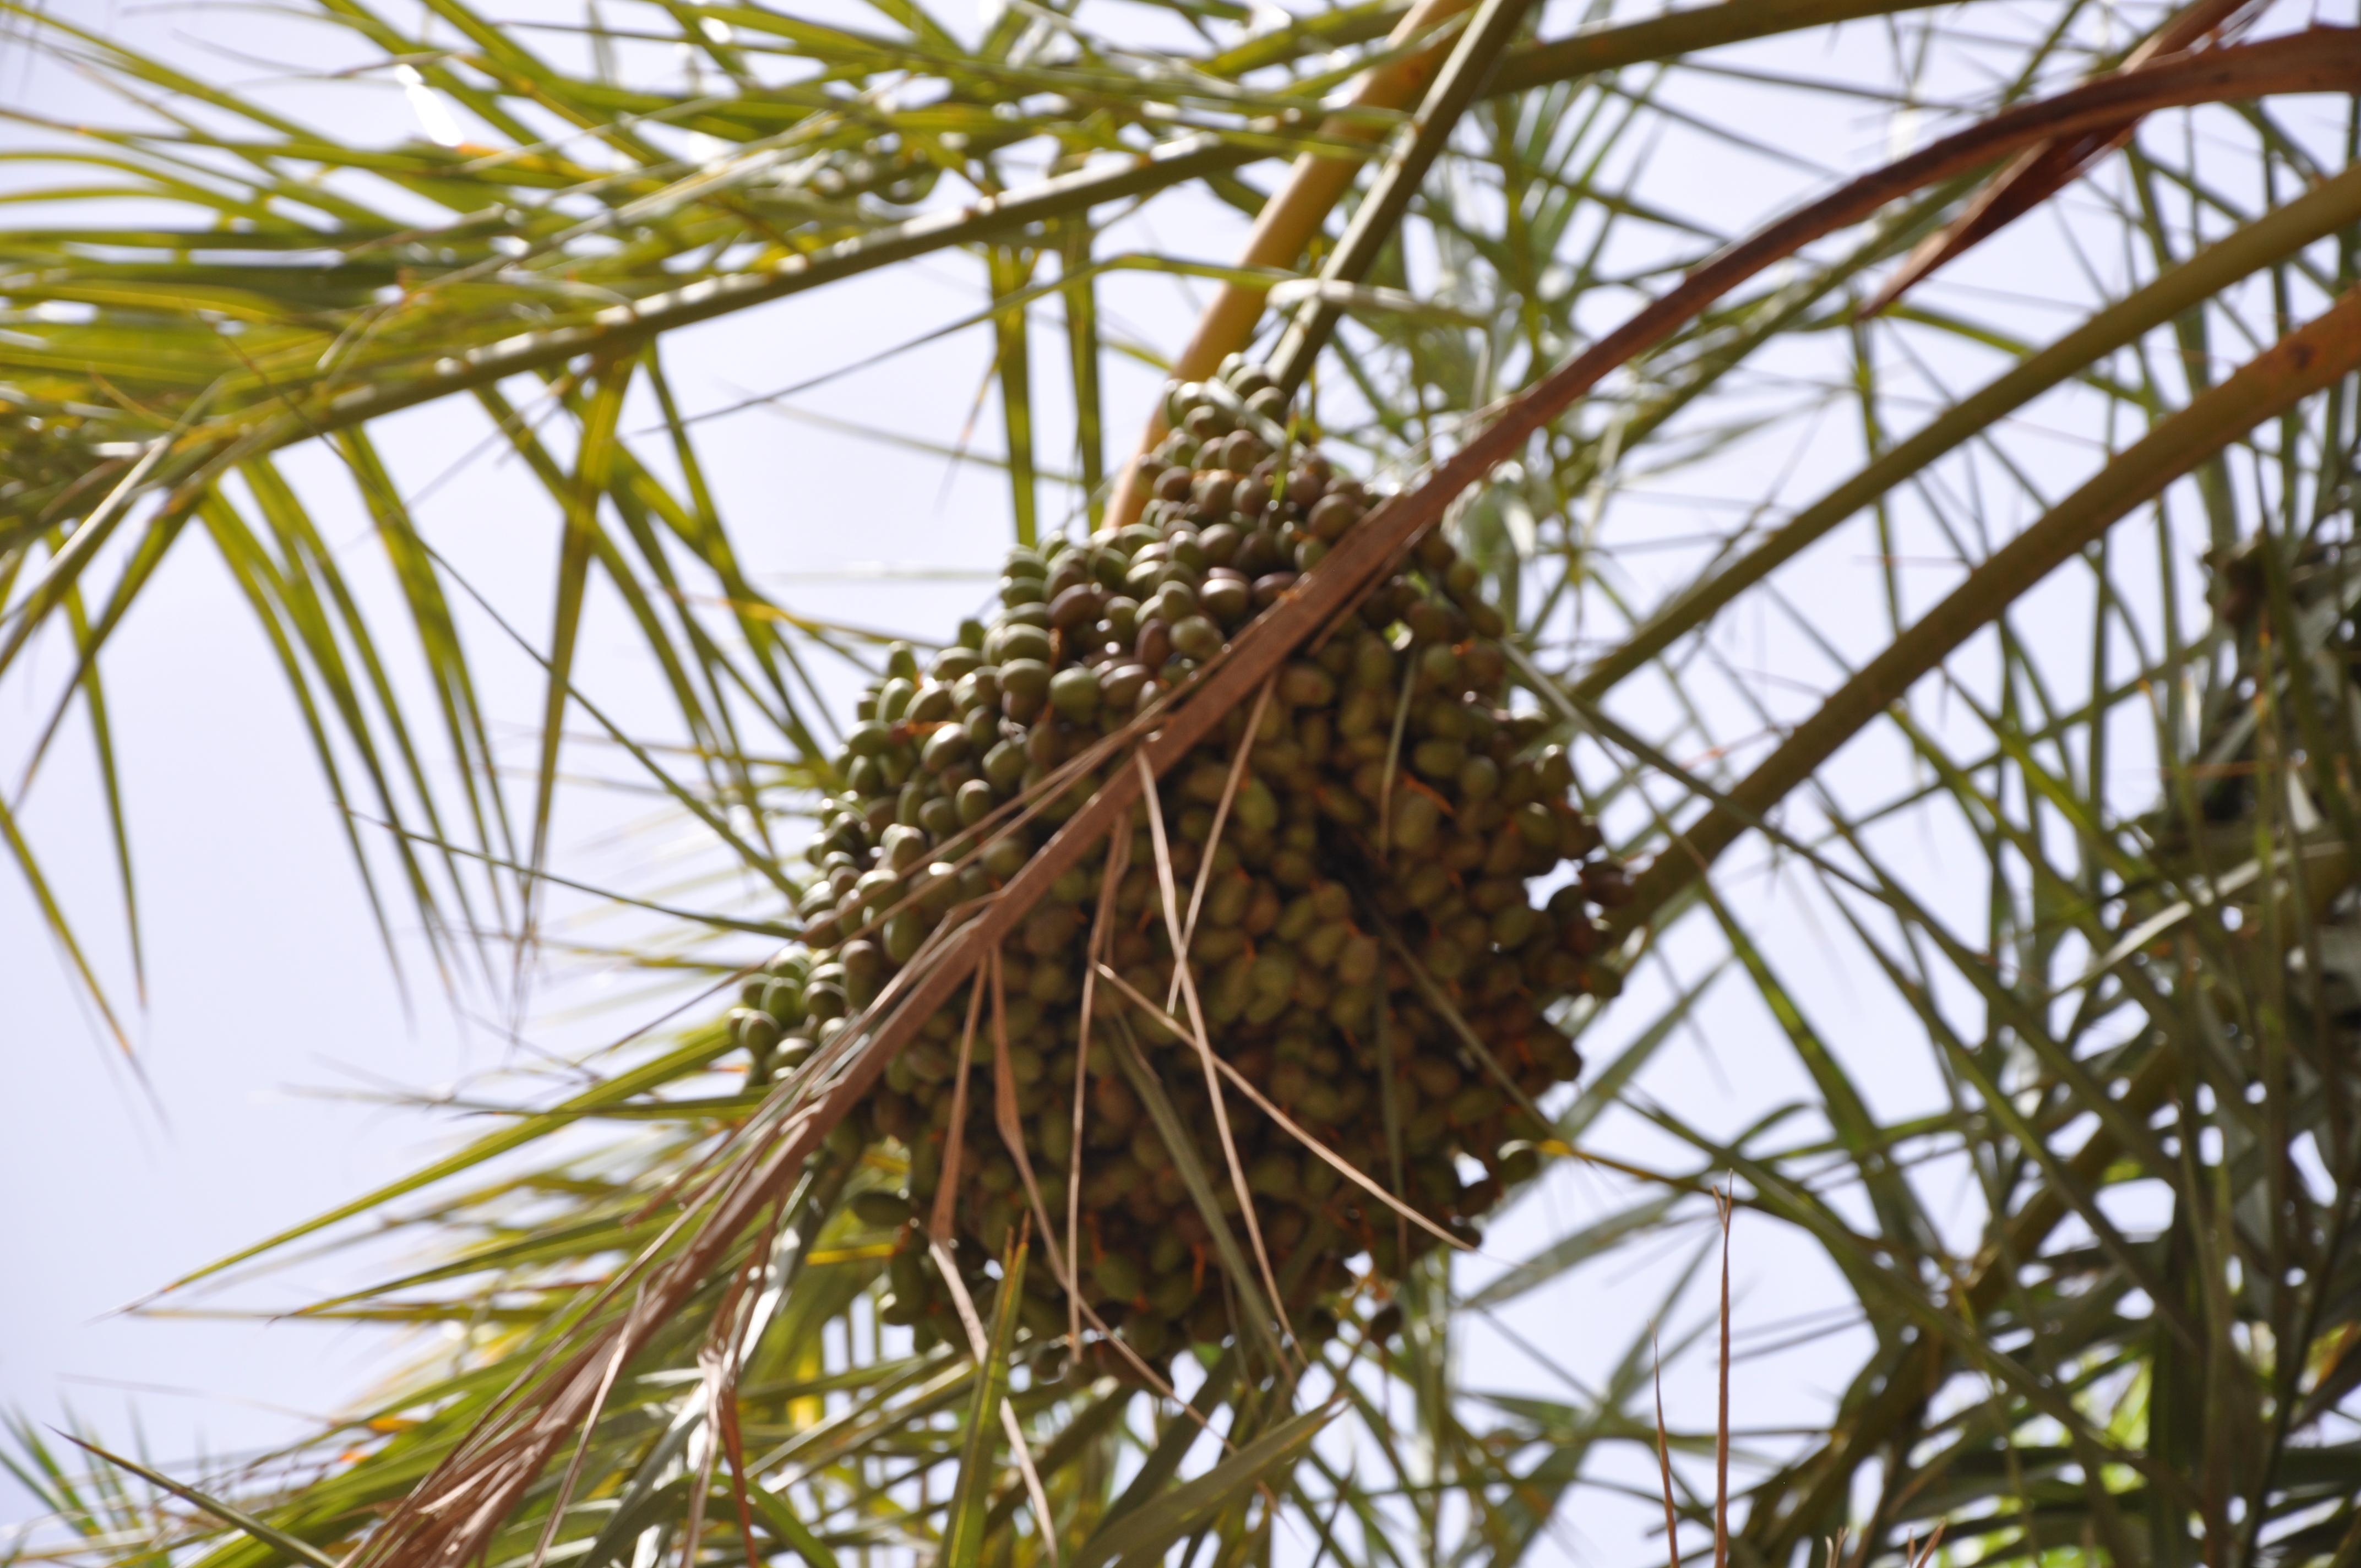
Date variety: bouisthami